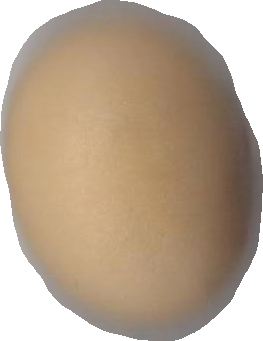
Variety: Grobogan